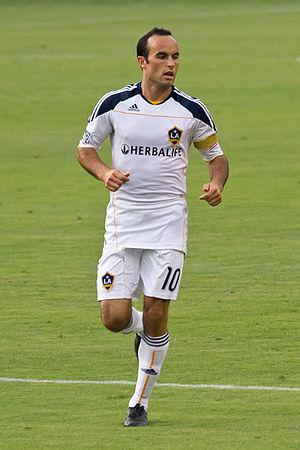
Landon Donovan, né le 4 mars 1982 à Ontario, est un joueur international américain de soccer jouant au poste de milieu de terrain.